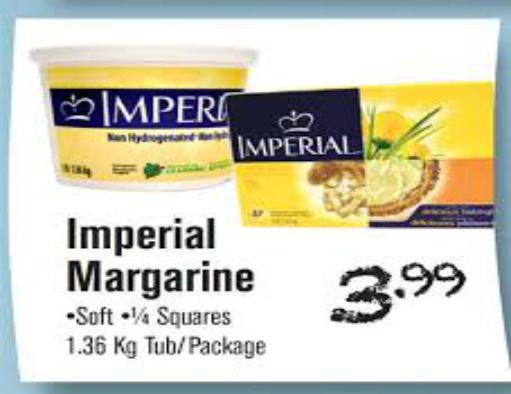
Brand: Imperial Margarine
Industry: Food